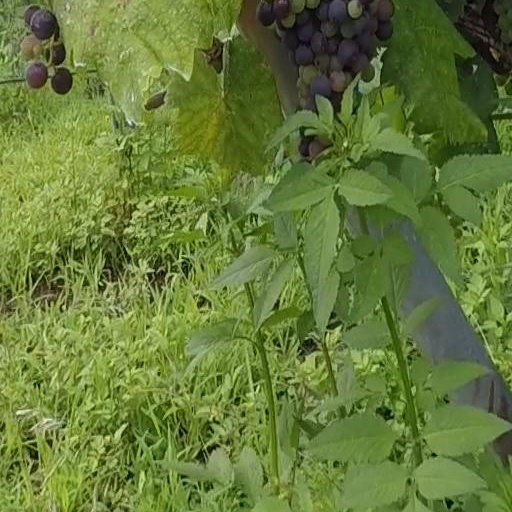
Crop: grape